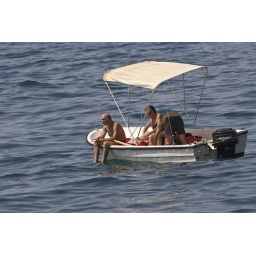
Summer 2007 - Massa Lubrense in the Sorrentine Peninsula: Relaxing in a boat just off the coast near Massa Lubrense.